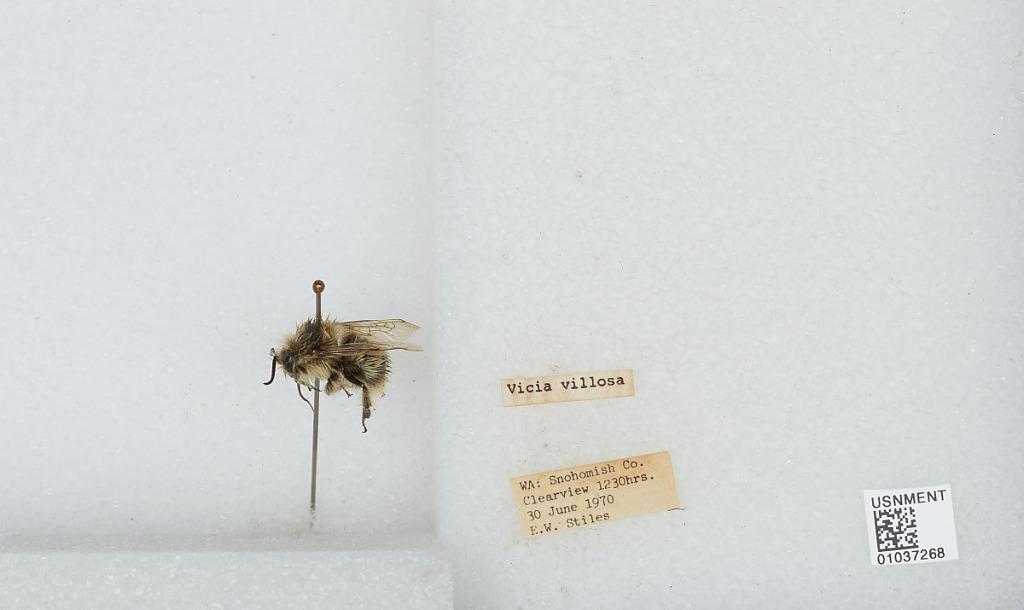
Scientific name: Bombus (Pyrobombus) mixtus Cresson
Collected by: E. Stiles
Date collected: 1970-6-30
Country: United States
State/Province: Washington
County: Snohomish
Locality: Clearview
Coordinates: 47.8292, -122.145